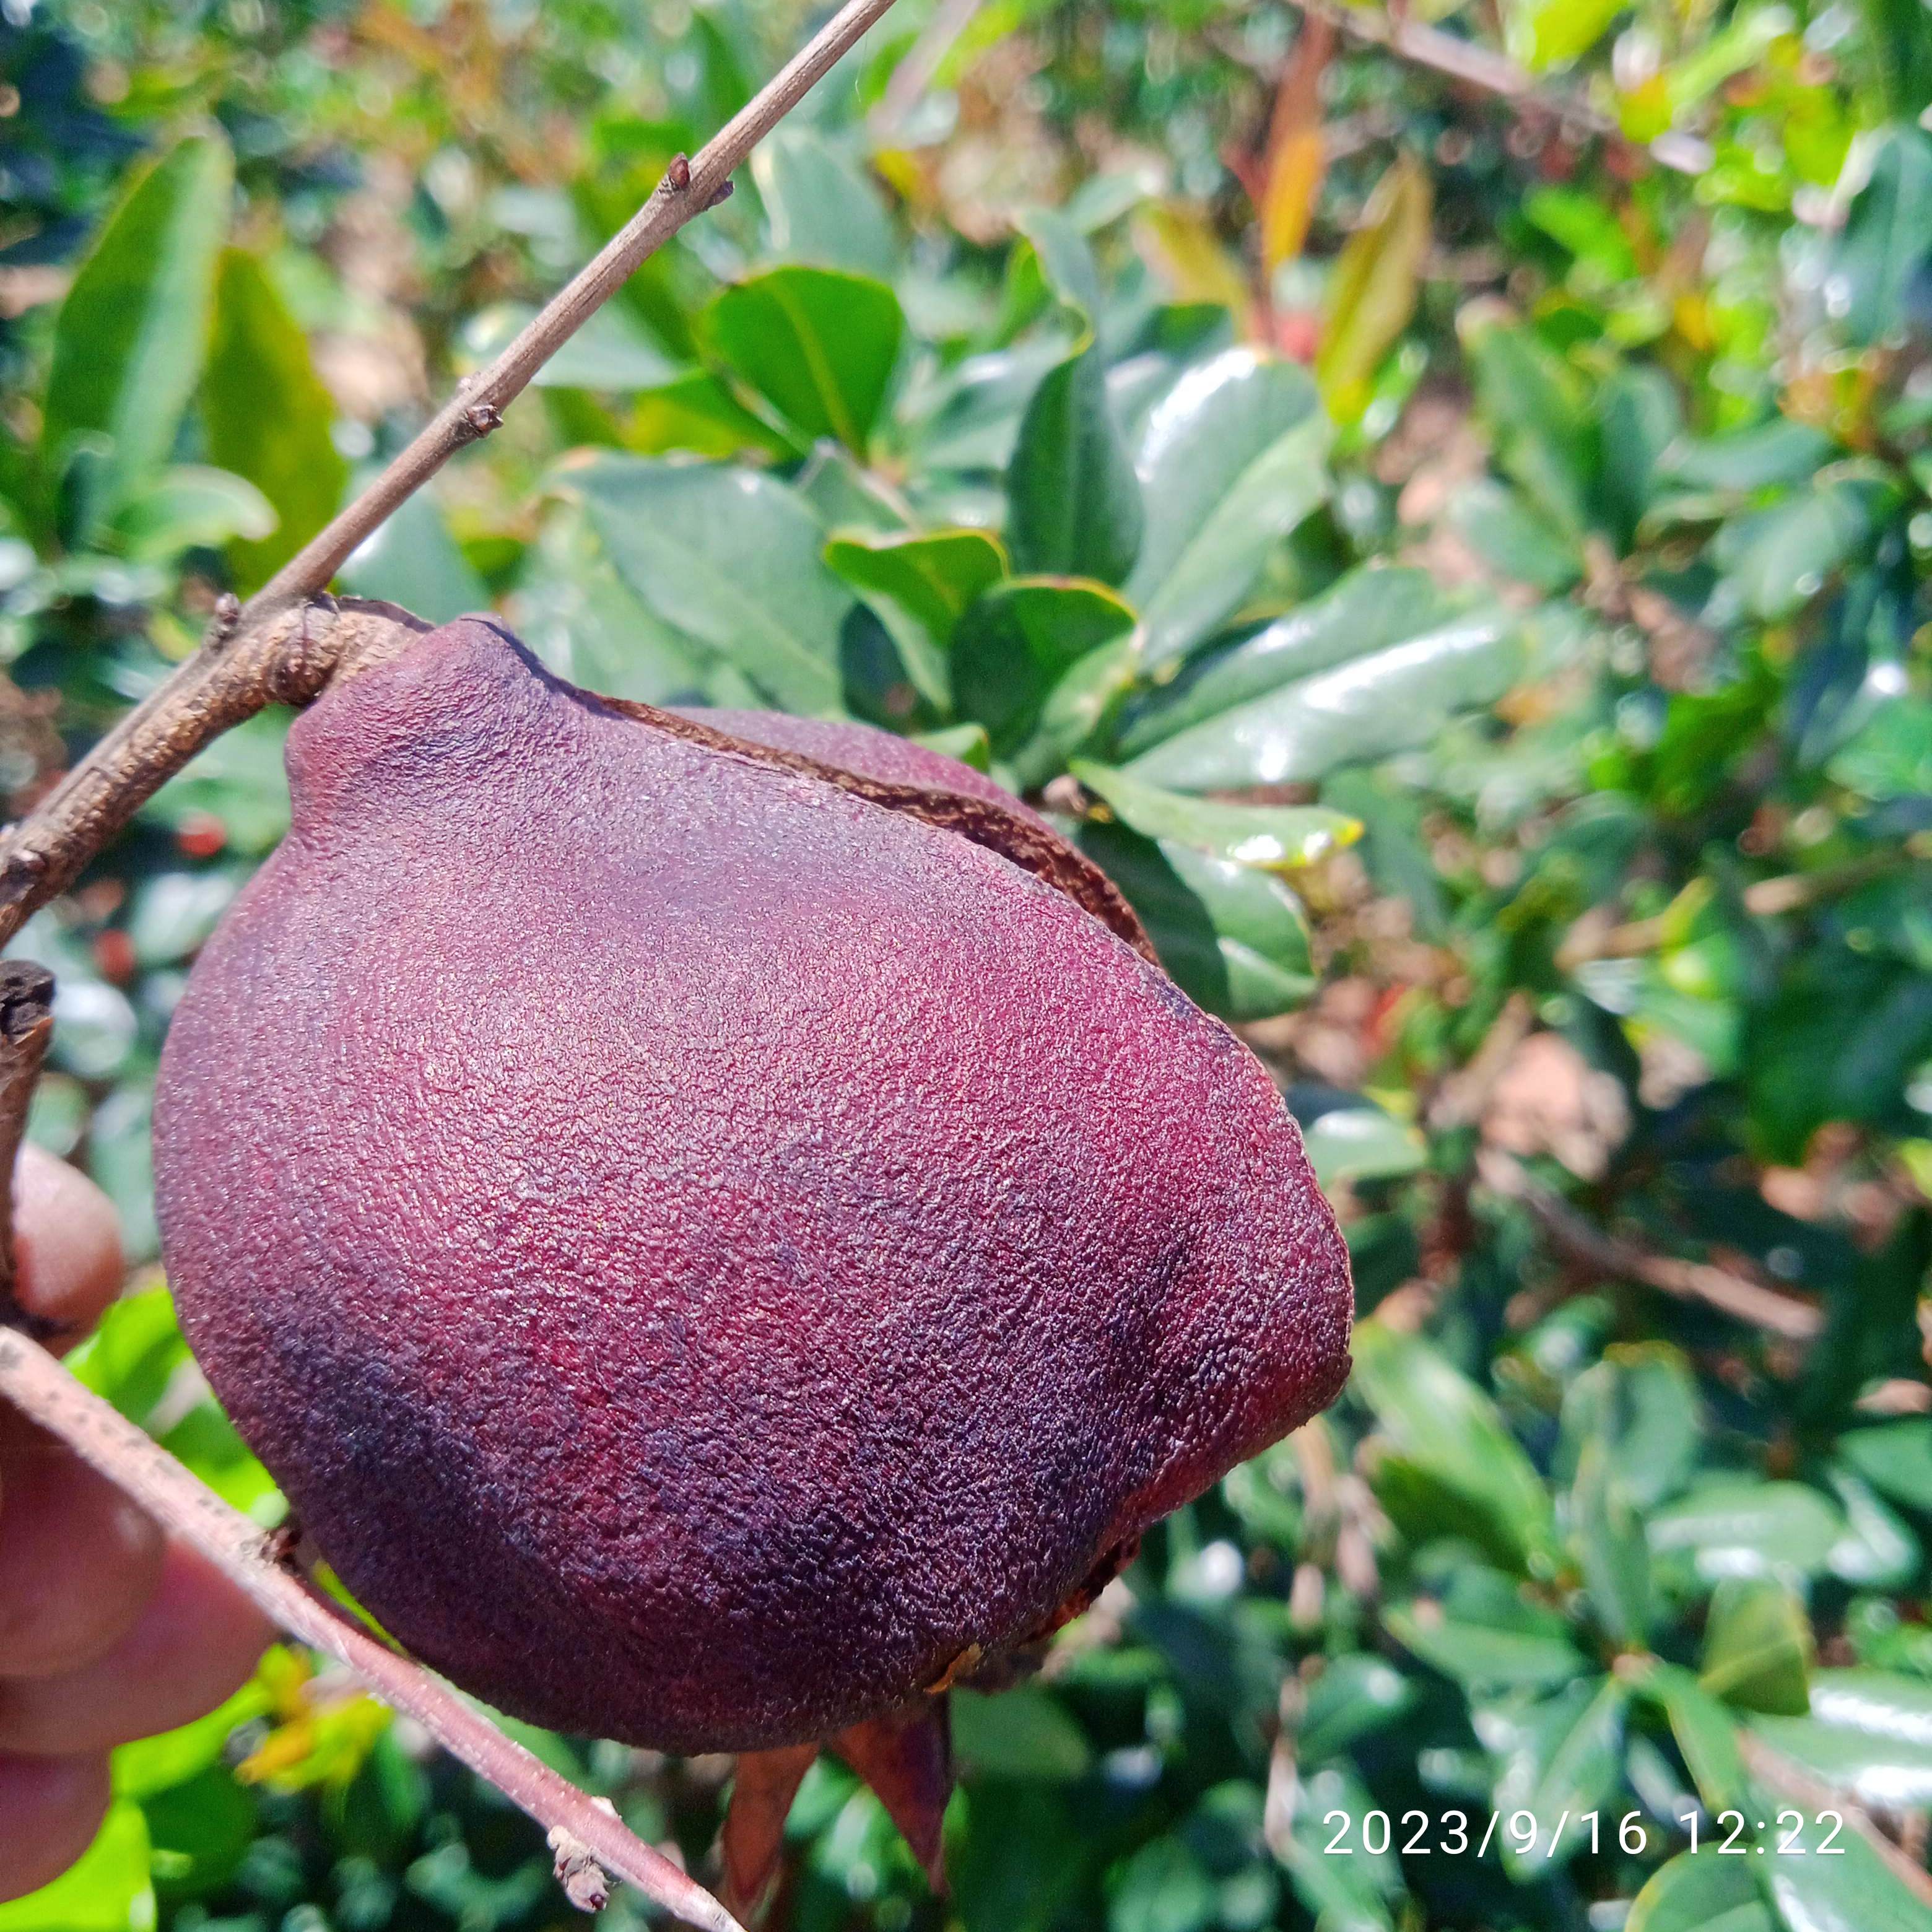
Label: Alternaria